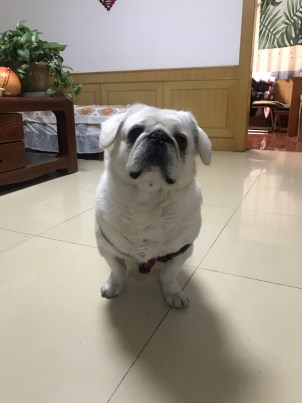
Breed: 480-n000125-Pekinese